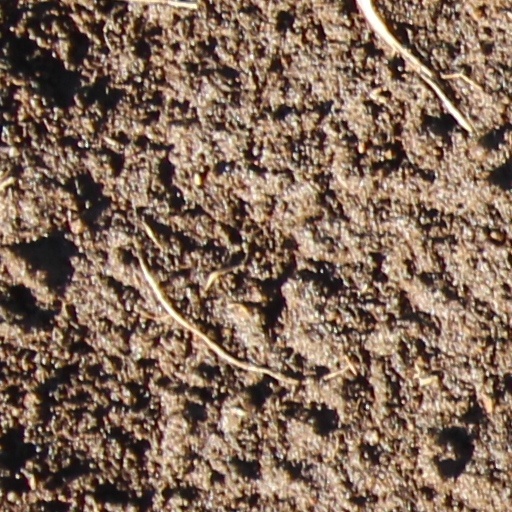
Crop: wheat